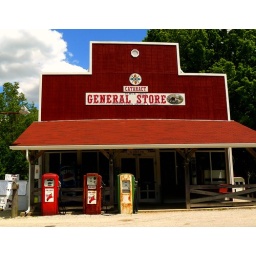
Complete with pot bellied stove and creaking wooden slat floors, this store is the only business in this little town.